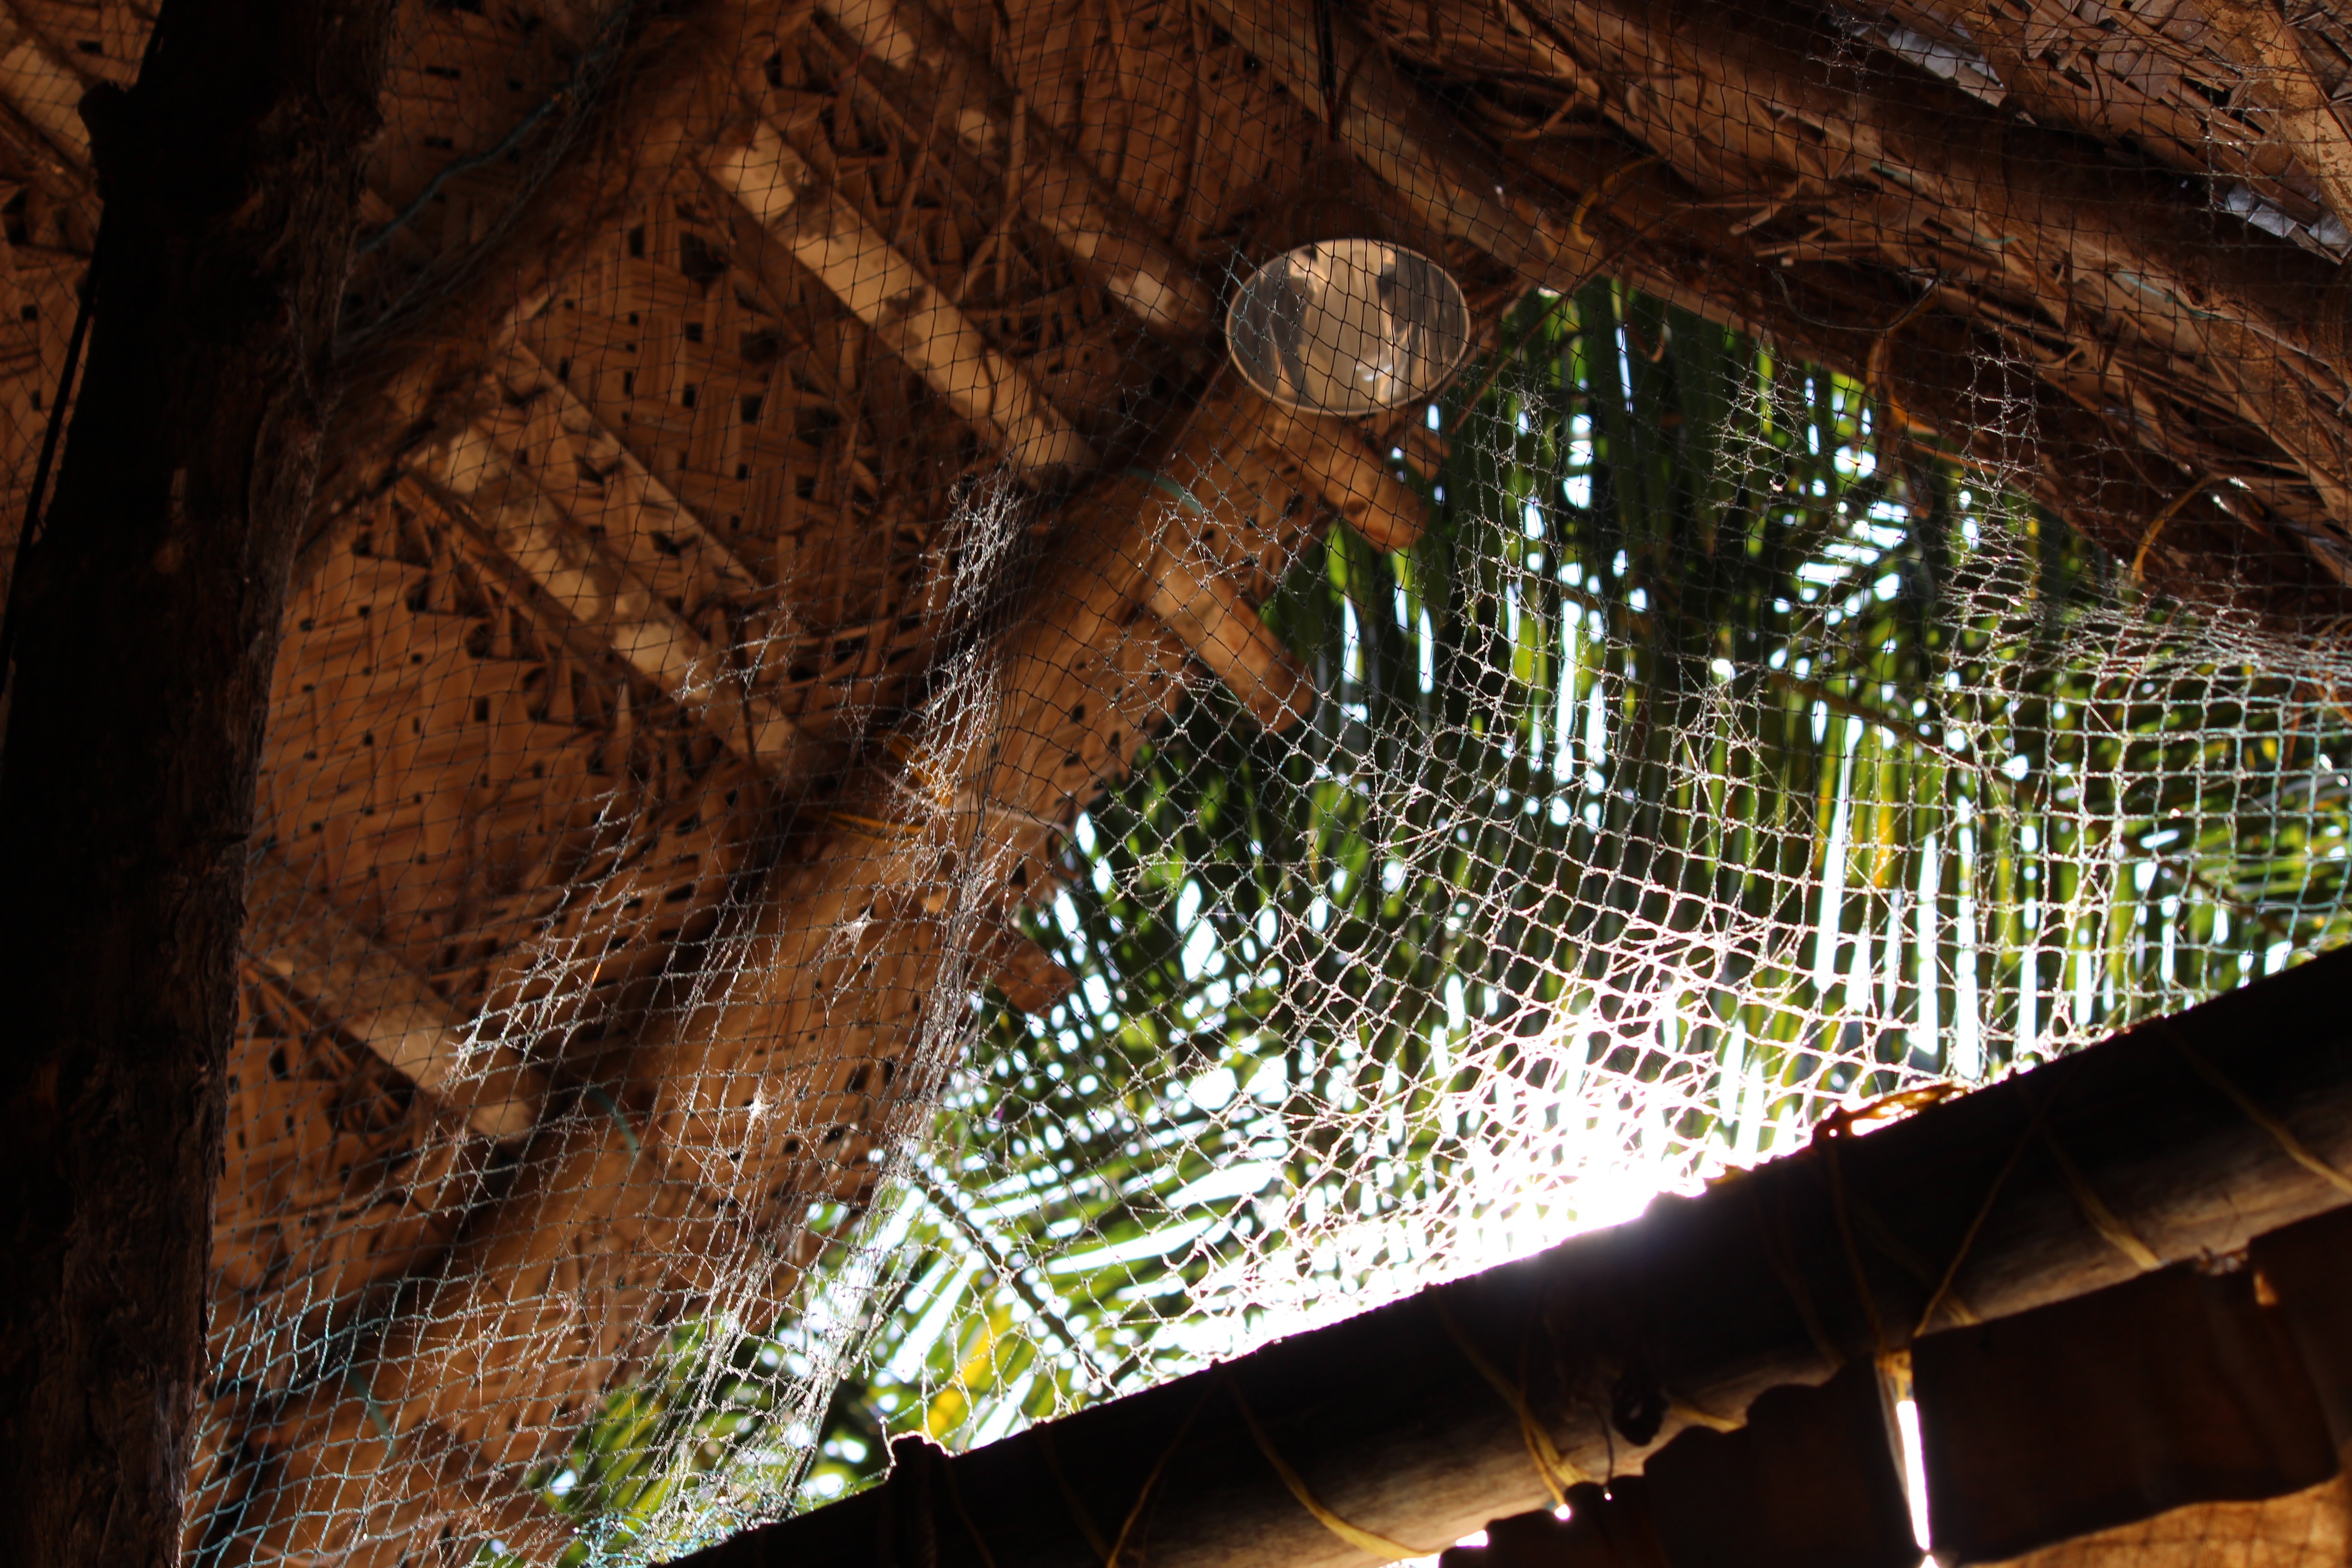
wood, tunnel, formation, arch